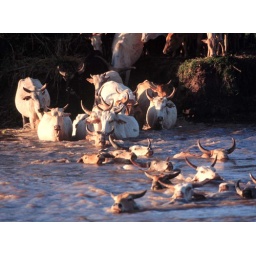
Orma Boran cattle crossing a river in Kenya